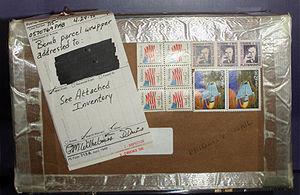
Un colis piégé est un engin explosif envoyé par voie postale, qui vise à blesser ou à tuer le destinataire lorsqu'il ouvrira le colis.